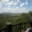
Label: plain